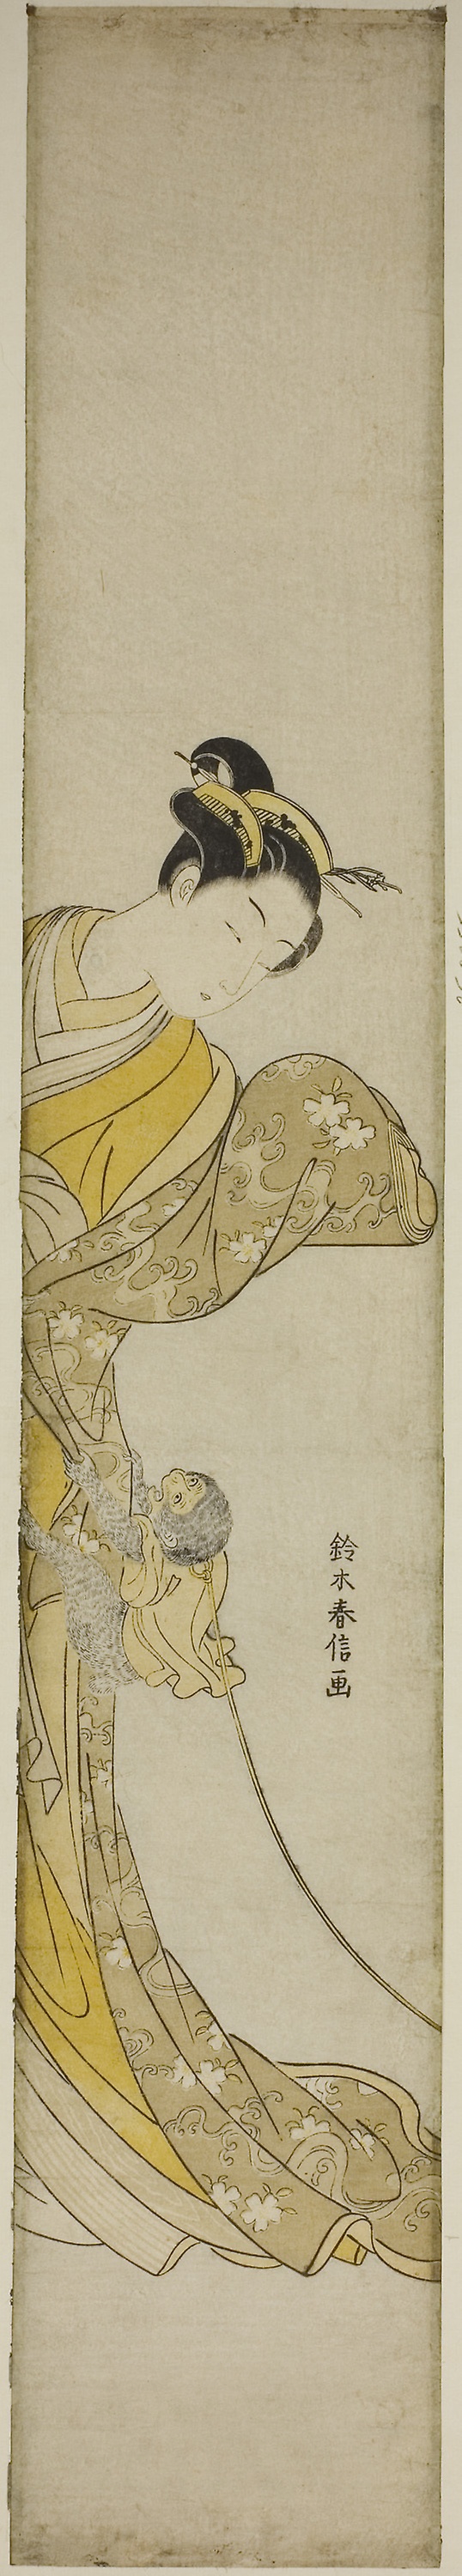
illustration, art, drawing, fictional character